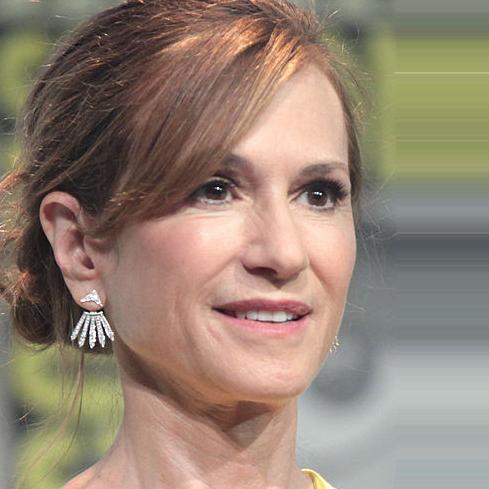
Age: 56